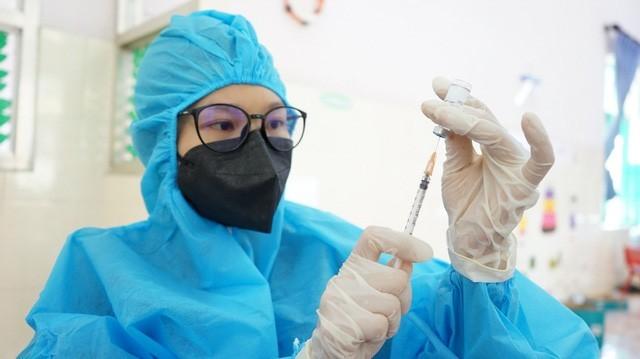
có một người đang lấy thuốc bằng bơm kim tiêm